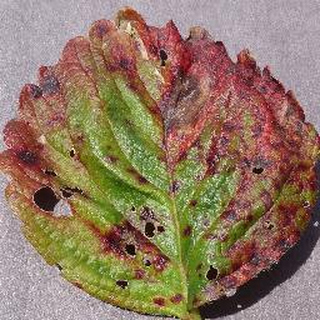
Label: strawberry_leaf_scorch